Sue Golding

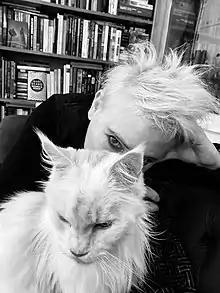
Golding and the Mighty Finn 2020

Johnny Golding (also known as Sue Golding) is Professor of Philosophy & Fine Art, and senior tutor at the Royal College of Art, London, UK. Golding's work deals with the onto-epistemological nuances of radical matter: artificial and distributed intelligence, embodiment, and the ethical-political. Golding is Philosopher-in-Residence at the Royal Academy, London (2019). Golding also leads the PHD Research Lab: Entanglement, which includes 25 PHD researchers; co-led with artist Meg Rahaim. Most recently the lab-produced: 'Entanglement: Just Gaming' - a mixed-media approach to consciousness, poetics, warfare, and risk set across several social platforms (including Vimeo, SoundCloud, YouTube, TikTok, Instagram). From 2012-16, Johnny was Director of the Centre for Fine Art Research (CFAR) at Birmingham School of Art (Birmingham City University), and from 2009-2012 Director of the Institute for the Converging Arts and Sciences (ICAS) at the University of Greenwich and Head of Theory at the Jan van Eyck Akademie in Maastricht (1998–2003)..